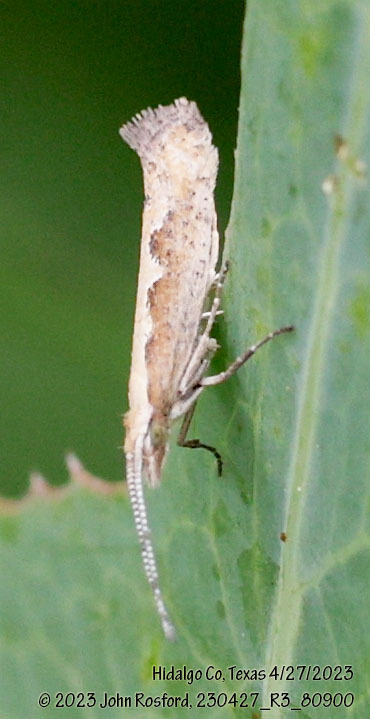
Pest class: diamondback_moth